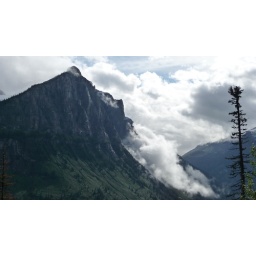
mountain & valley in clouds on Going to Sun Road